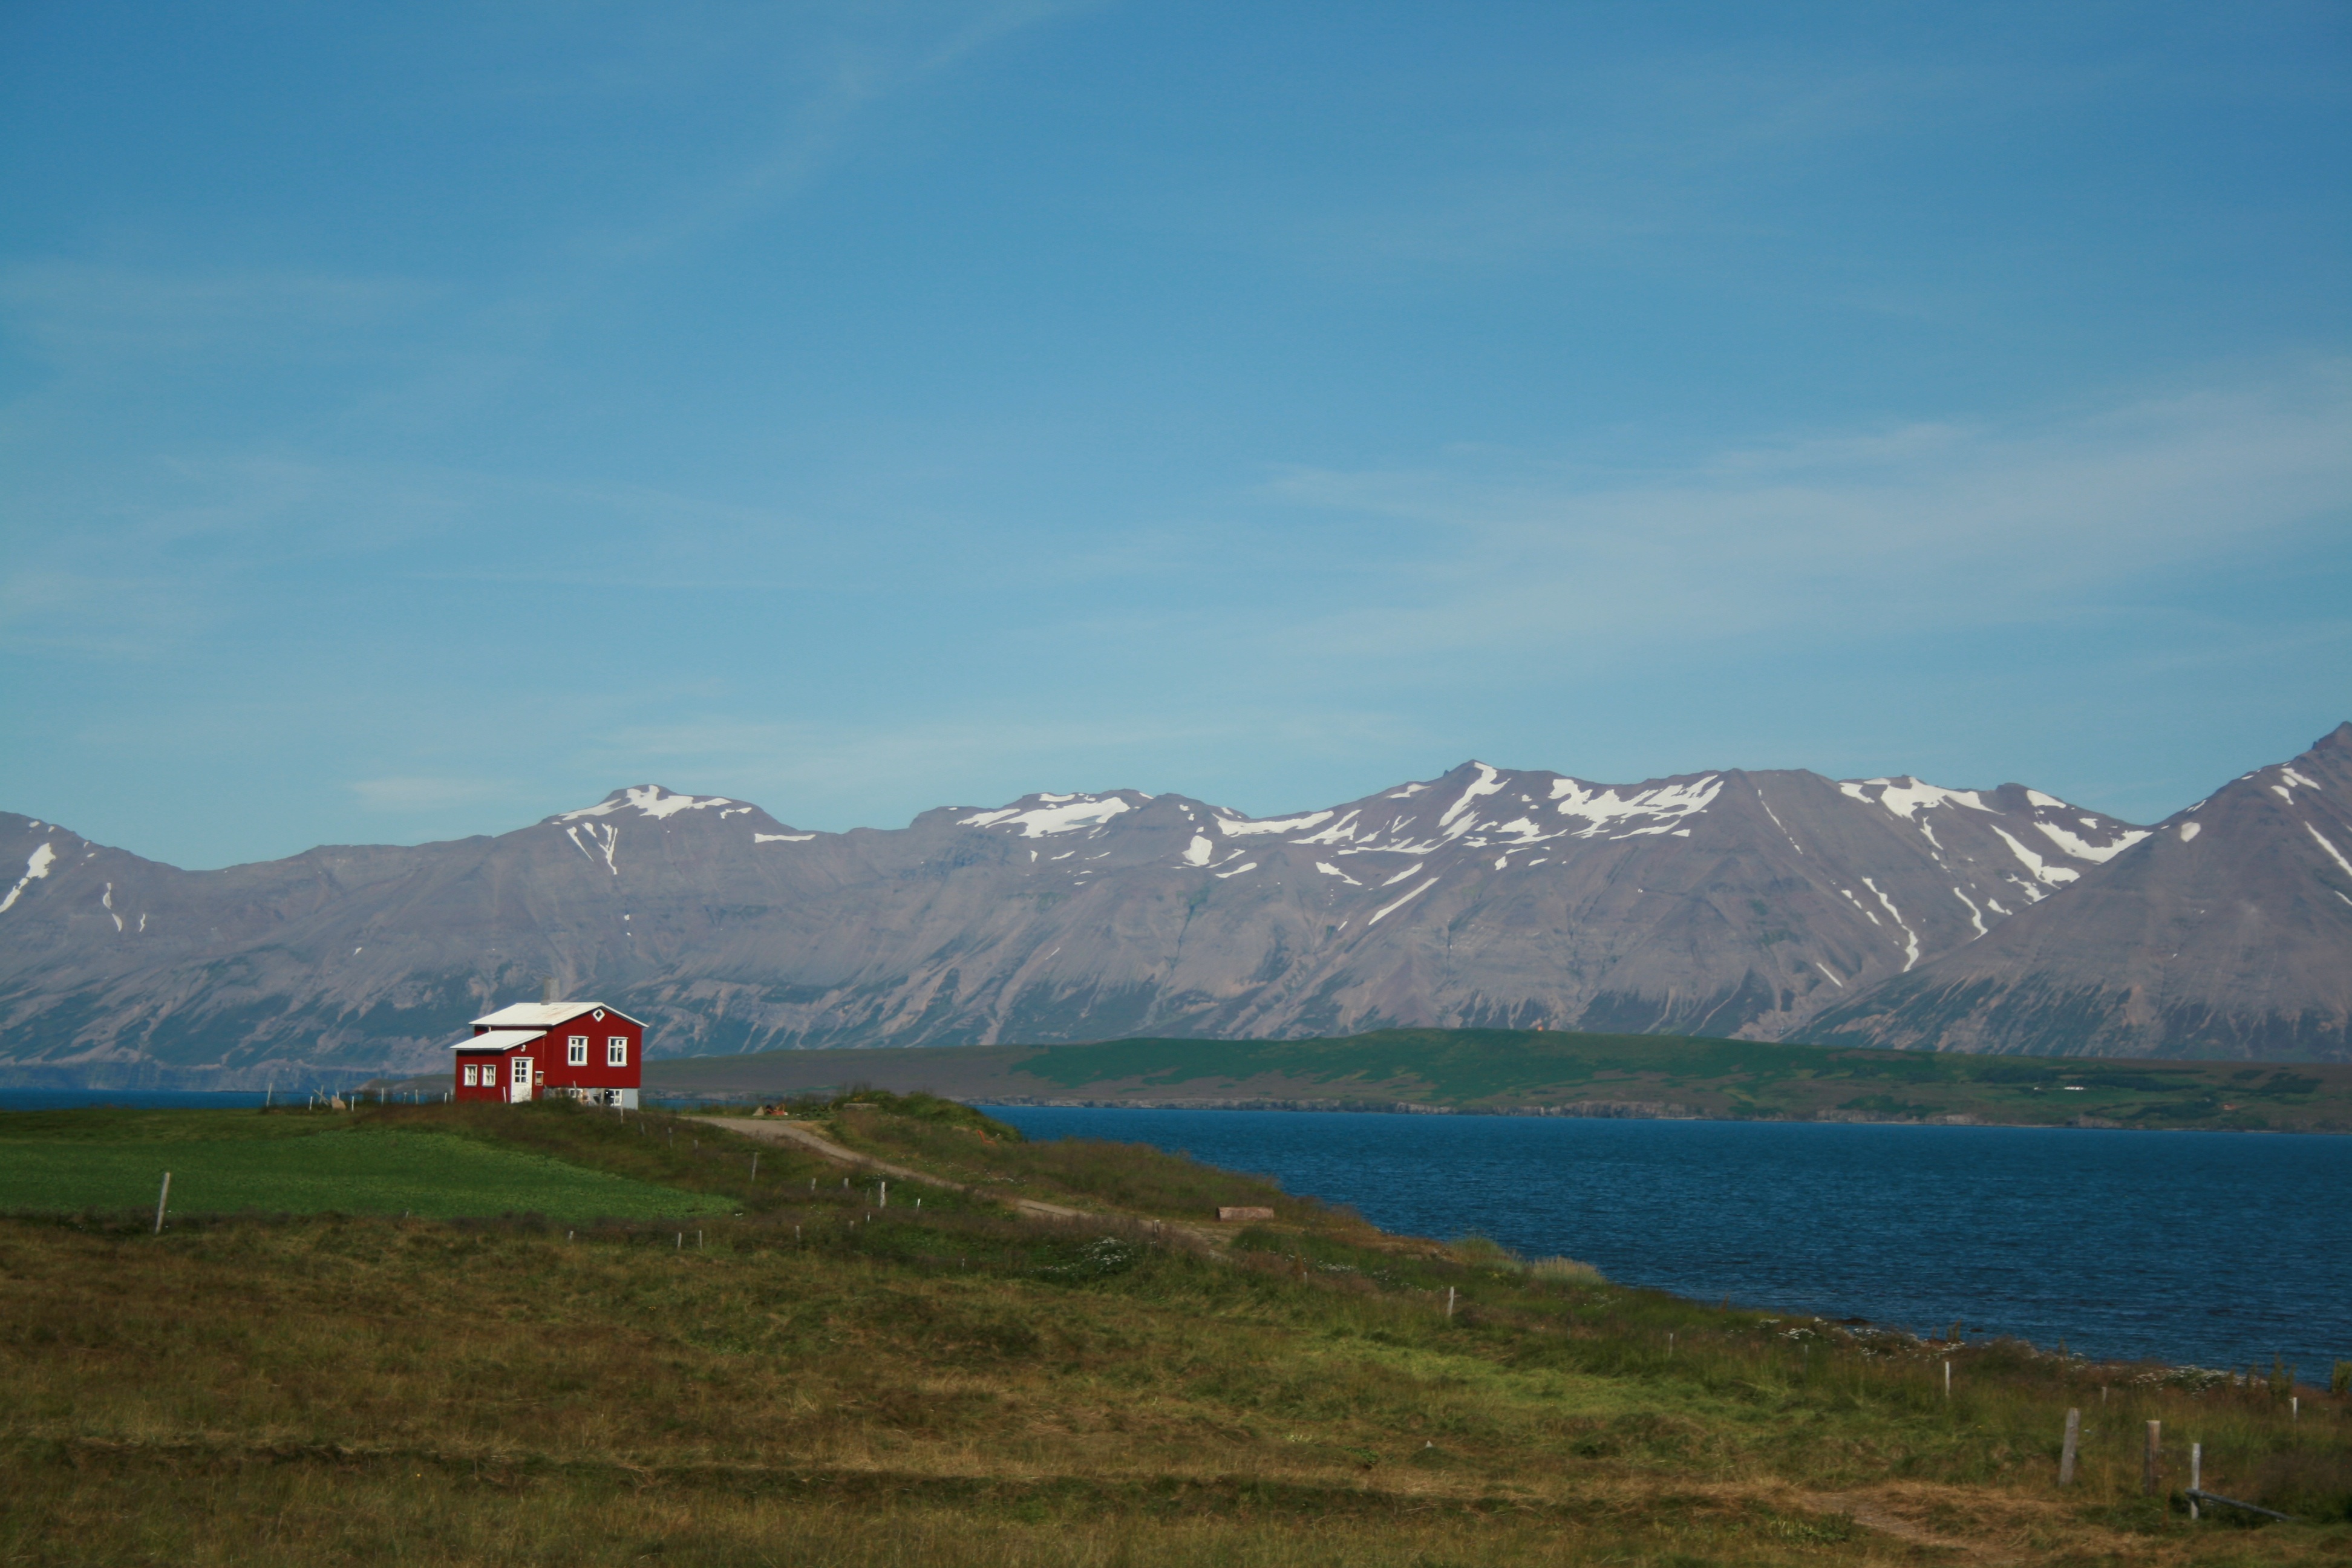
landscape, sea, mountain, hill, lake, mountain range, green, fjord, reservoir, highland, mountains, alps, plateau, fell, loch, landform, red house, isolated form, geographical feature, mountainous landforms, sea mountain